Answer in natural language. Which object is closer to black plastic waste bin, toilet or gray stone pedestal sink? Choose between the following options: gray stone pedestal sink or toilet
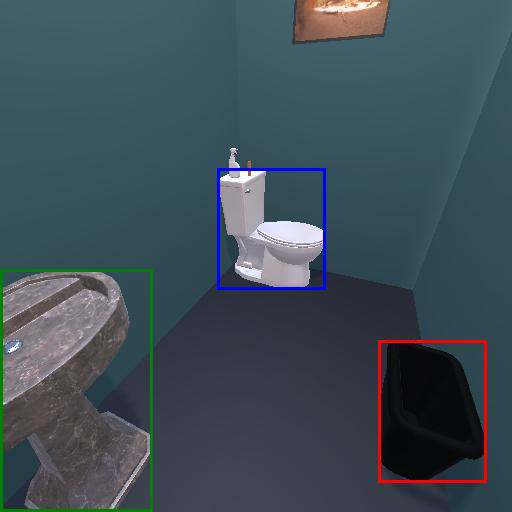
<answer>gray stone pedestal sink</answer>